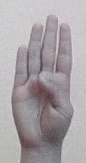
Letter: kaaf